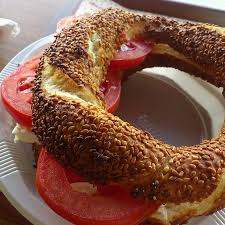
Yemek: simit